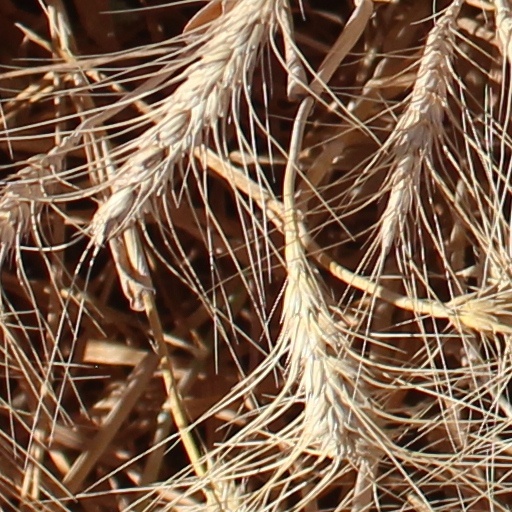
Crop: wheat